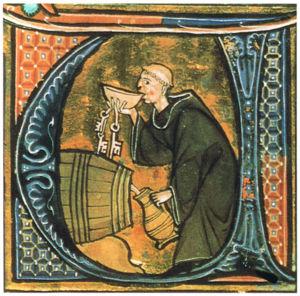
Le vin et la religion entretiennent depuis l'antiquité des rapports étroits. Il a été et reste un élément important des pratiques rituelles et sacrificielles. En Grèce antique, il fut à la fois l'objet d'un culte et un symbole de la culture. Les Mystères célébrés en l'honneur de Dionysos donnèrent naissance au théâtre. Rome eut des rapports plus conflictuels avec Bacchus, dieu du vin, et les bacchanales. Cette cérémonie religieuse, qui tournait à l'orgie, fut un temps interdite. Mais la sacralisation du vin, sang de Dieu, n'intervint qu'à travers le christianisme. Ce qui n'avait point été le cas dans la religion juive où il est objet de sacrifice et de bénédiction, ni chez les musulmans, où il est à la fois objet de répulsion et la récompense suprême au paradis.
La cuisine médiévale regroupe les plats, les habitudes alimentaires et les méthodes de cuisson des diverses cultures européennes, durant le Moyen Âge, entre le Vᵉ et le XVIᵉ siècle. Durant cette période, les régimes alimentaires et la préparation des plats évoluèrent plus lentement que lors de l'époque moderne qui suivit, et dont les changements posèrent les bases de la cuisine européenne moderne.
Le studium de Trets est un collège fondé par Urbain V. Situé dans la vallée de l'Arc, il reçut, entre le 1ᵉʳ juin 1364 et le 2 juin 1365, 180 élèves âgés de 12 à 18 ans. La liste complète de la nourriture quotidienne qui leur a été servie au réfectoire pendant un an a été conservée. Jour après jour, elle donne, tant pour les élèves que pour leurs professeurs, les différents menus servis.